Sins, Aargau

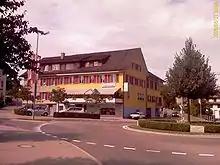
Mexican restaurant in Sins

Sins has a population of . , 14.9% of the population are foreign nationals. Over the last 10 years (1997–2007) the population has changed at a rate of 13.1%. Most of the population speaks German (92.7%), with Serbo-Croatian being second most common ( 2.0%) and Albanian being third ( 1.3%).